Michigan

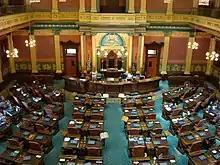
The floor of the Michigan House of Representatives

Michigan's Department of Natural Resources manages the largest dedicated state forest system in the nation. The forest products industry and recreational users contribute $12 billion and 200,000 associated jobs annually to the state's economy. Public hiking and hunting access has also been secured in extensive commercial forests. The state has the highest number of golf courses and registered snowmobiles in the nation.